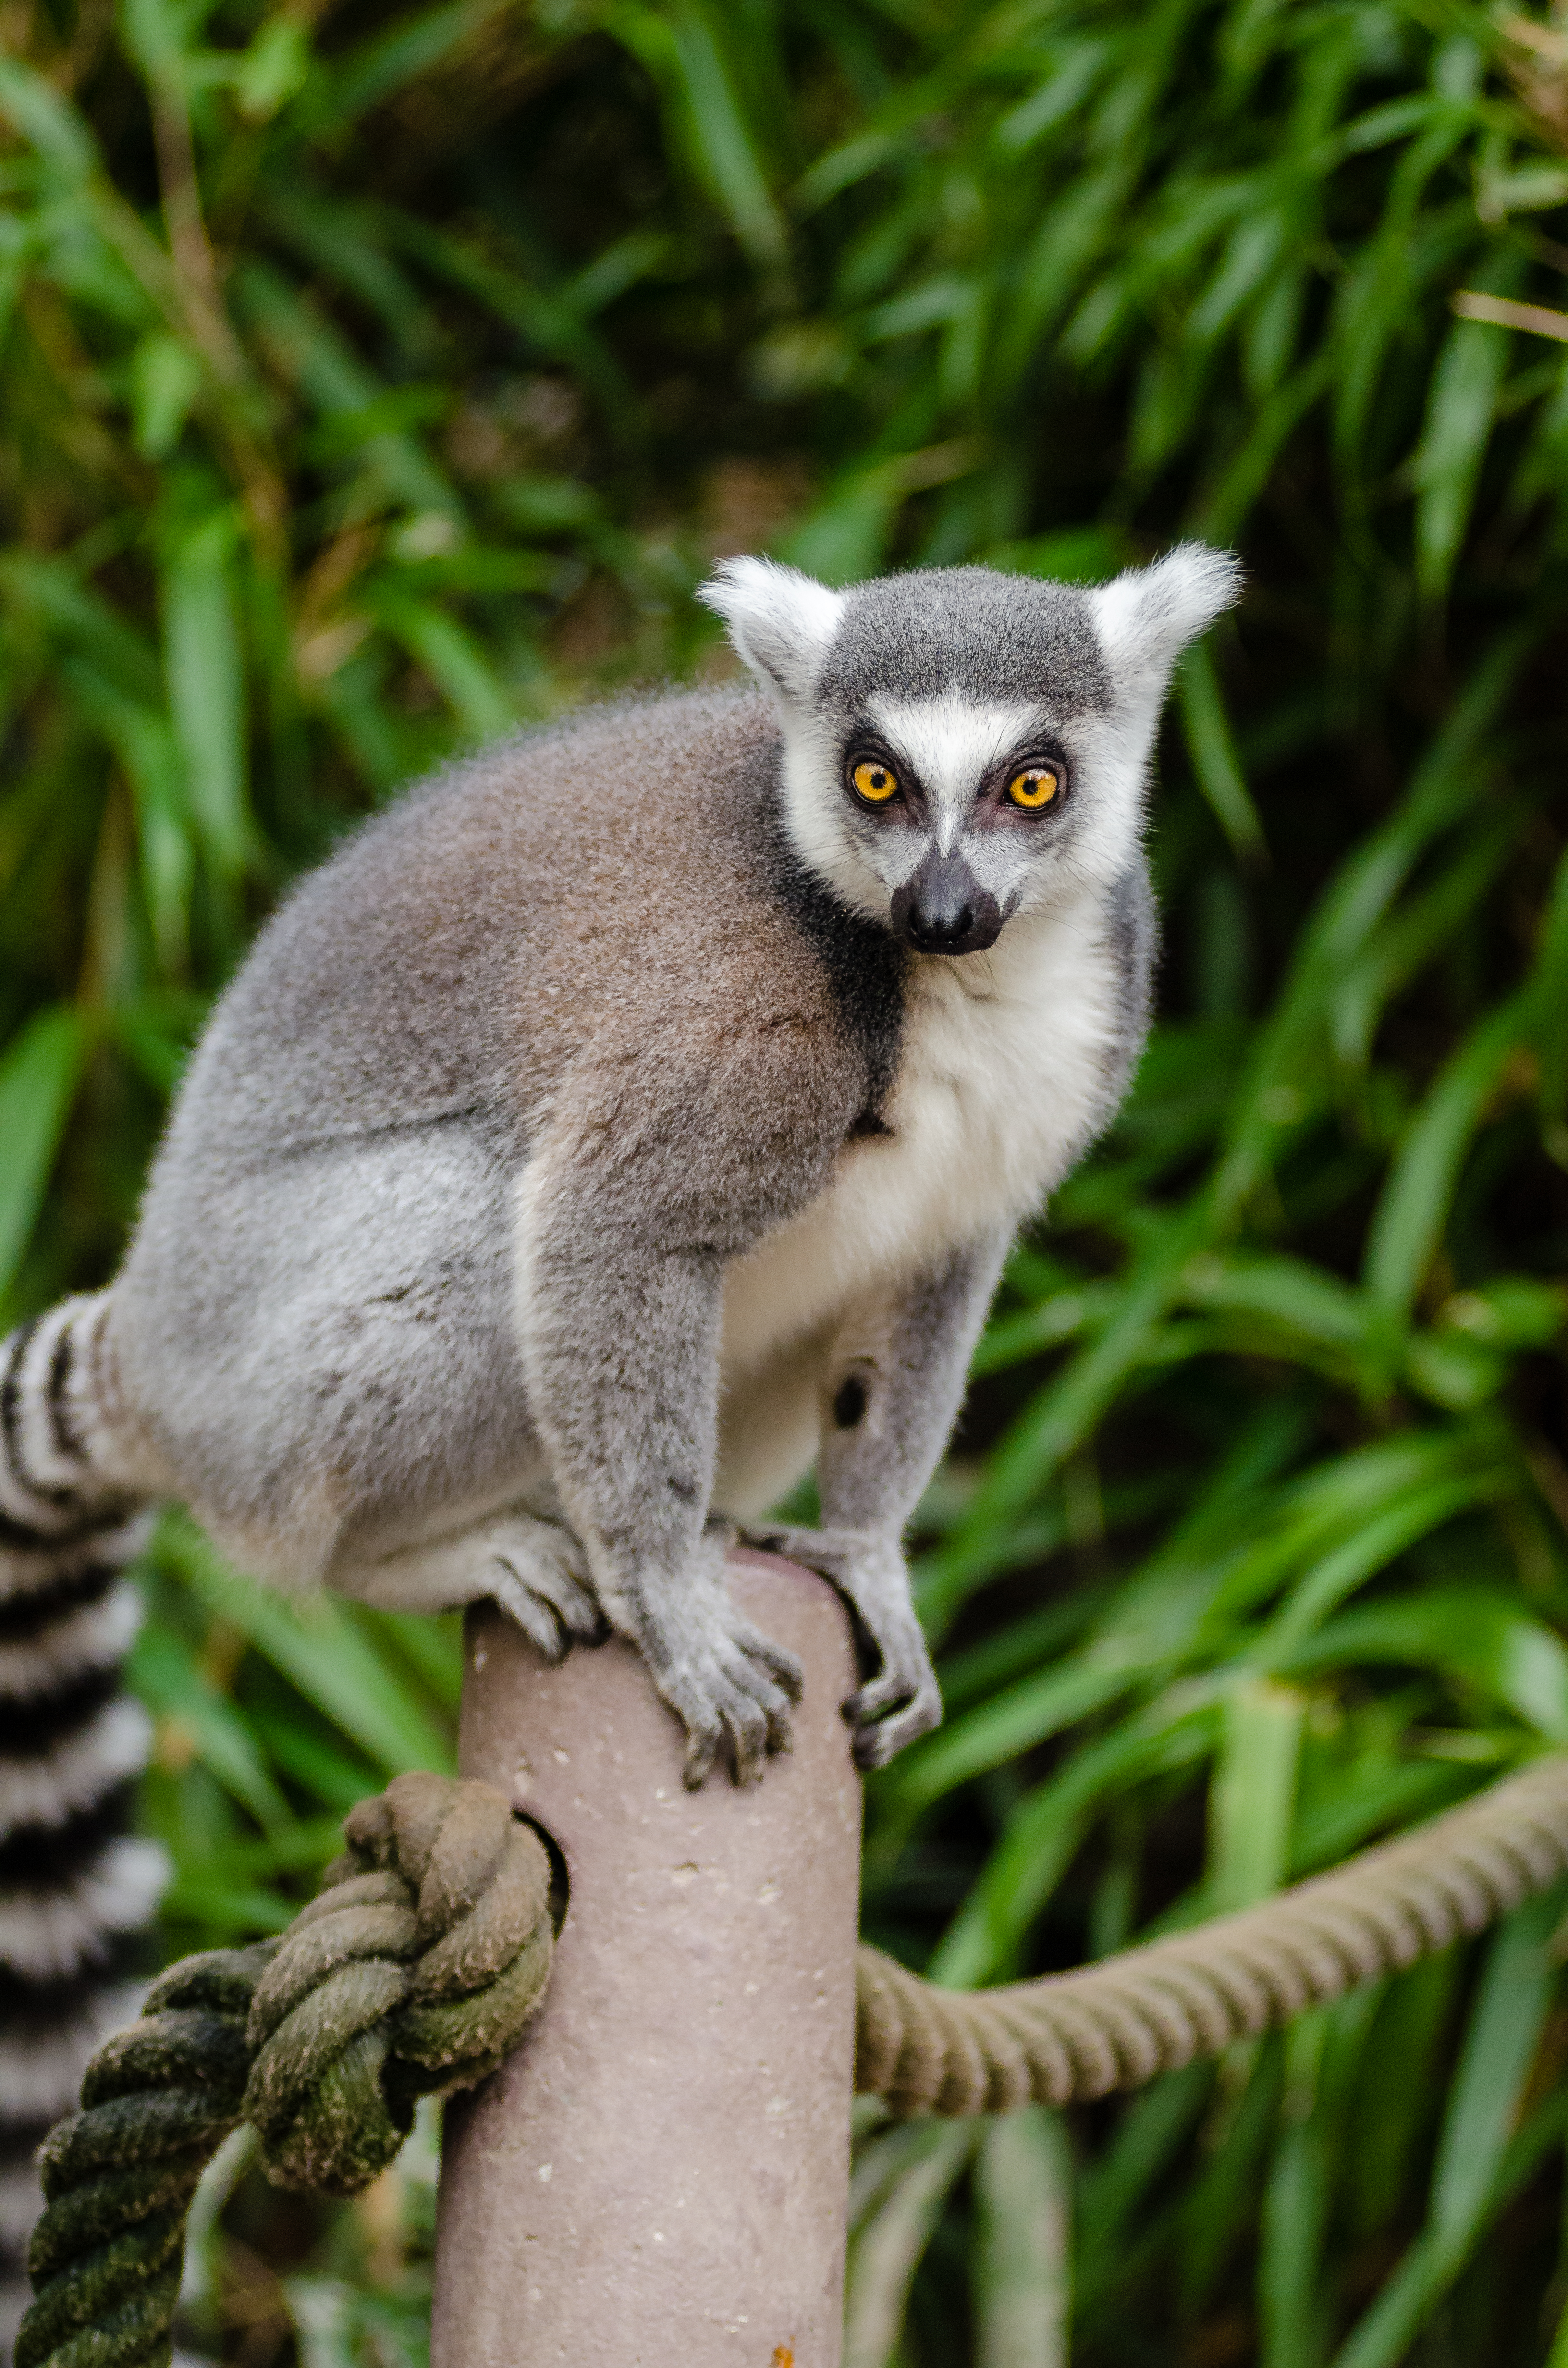
nature, grass, animal, cute, looking, wildlife, wild, zoo, fur, portrait, young, mammal, fauna, primate, outdoors, grey, little, vertebrate, lemur